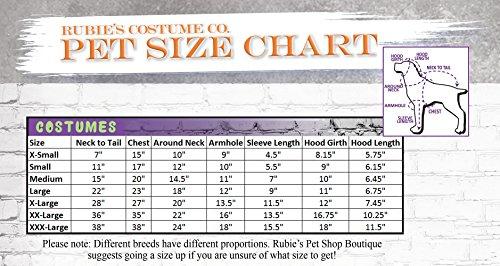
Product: Rubie's Costume Company Marvel Classic/Marvel Universe Spider-Girl Pet Costume
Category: Toys & Games | Party Supplies
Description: Search for Rubie's coordinating people costumes and accessories, like Pink Spider Girl, Captain America, Black Widow, Spider Man, Hulk, Iron Man, Thor, and many more for group costume fun.
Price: $17.03
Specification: Product Dimensions:         12.5 x 9 x 1.3 inches ; 3.52 ounces    |Shipping Weight: 4 ounces (View shipping rates and policies)|Domestic Shipping: Item can be shipped within U.S.|International Shipping: This item is not eligible for international shipping.  Learn More|ASIN: B00JSMVAQY|Item model number: 580067 XS|    #75463    in Kids' Party Supplies    |    #211906    in Pre-Kindergarten Toys